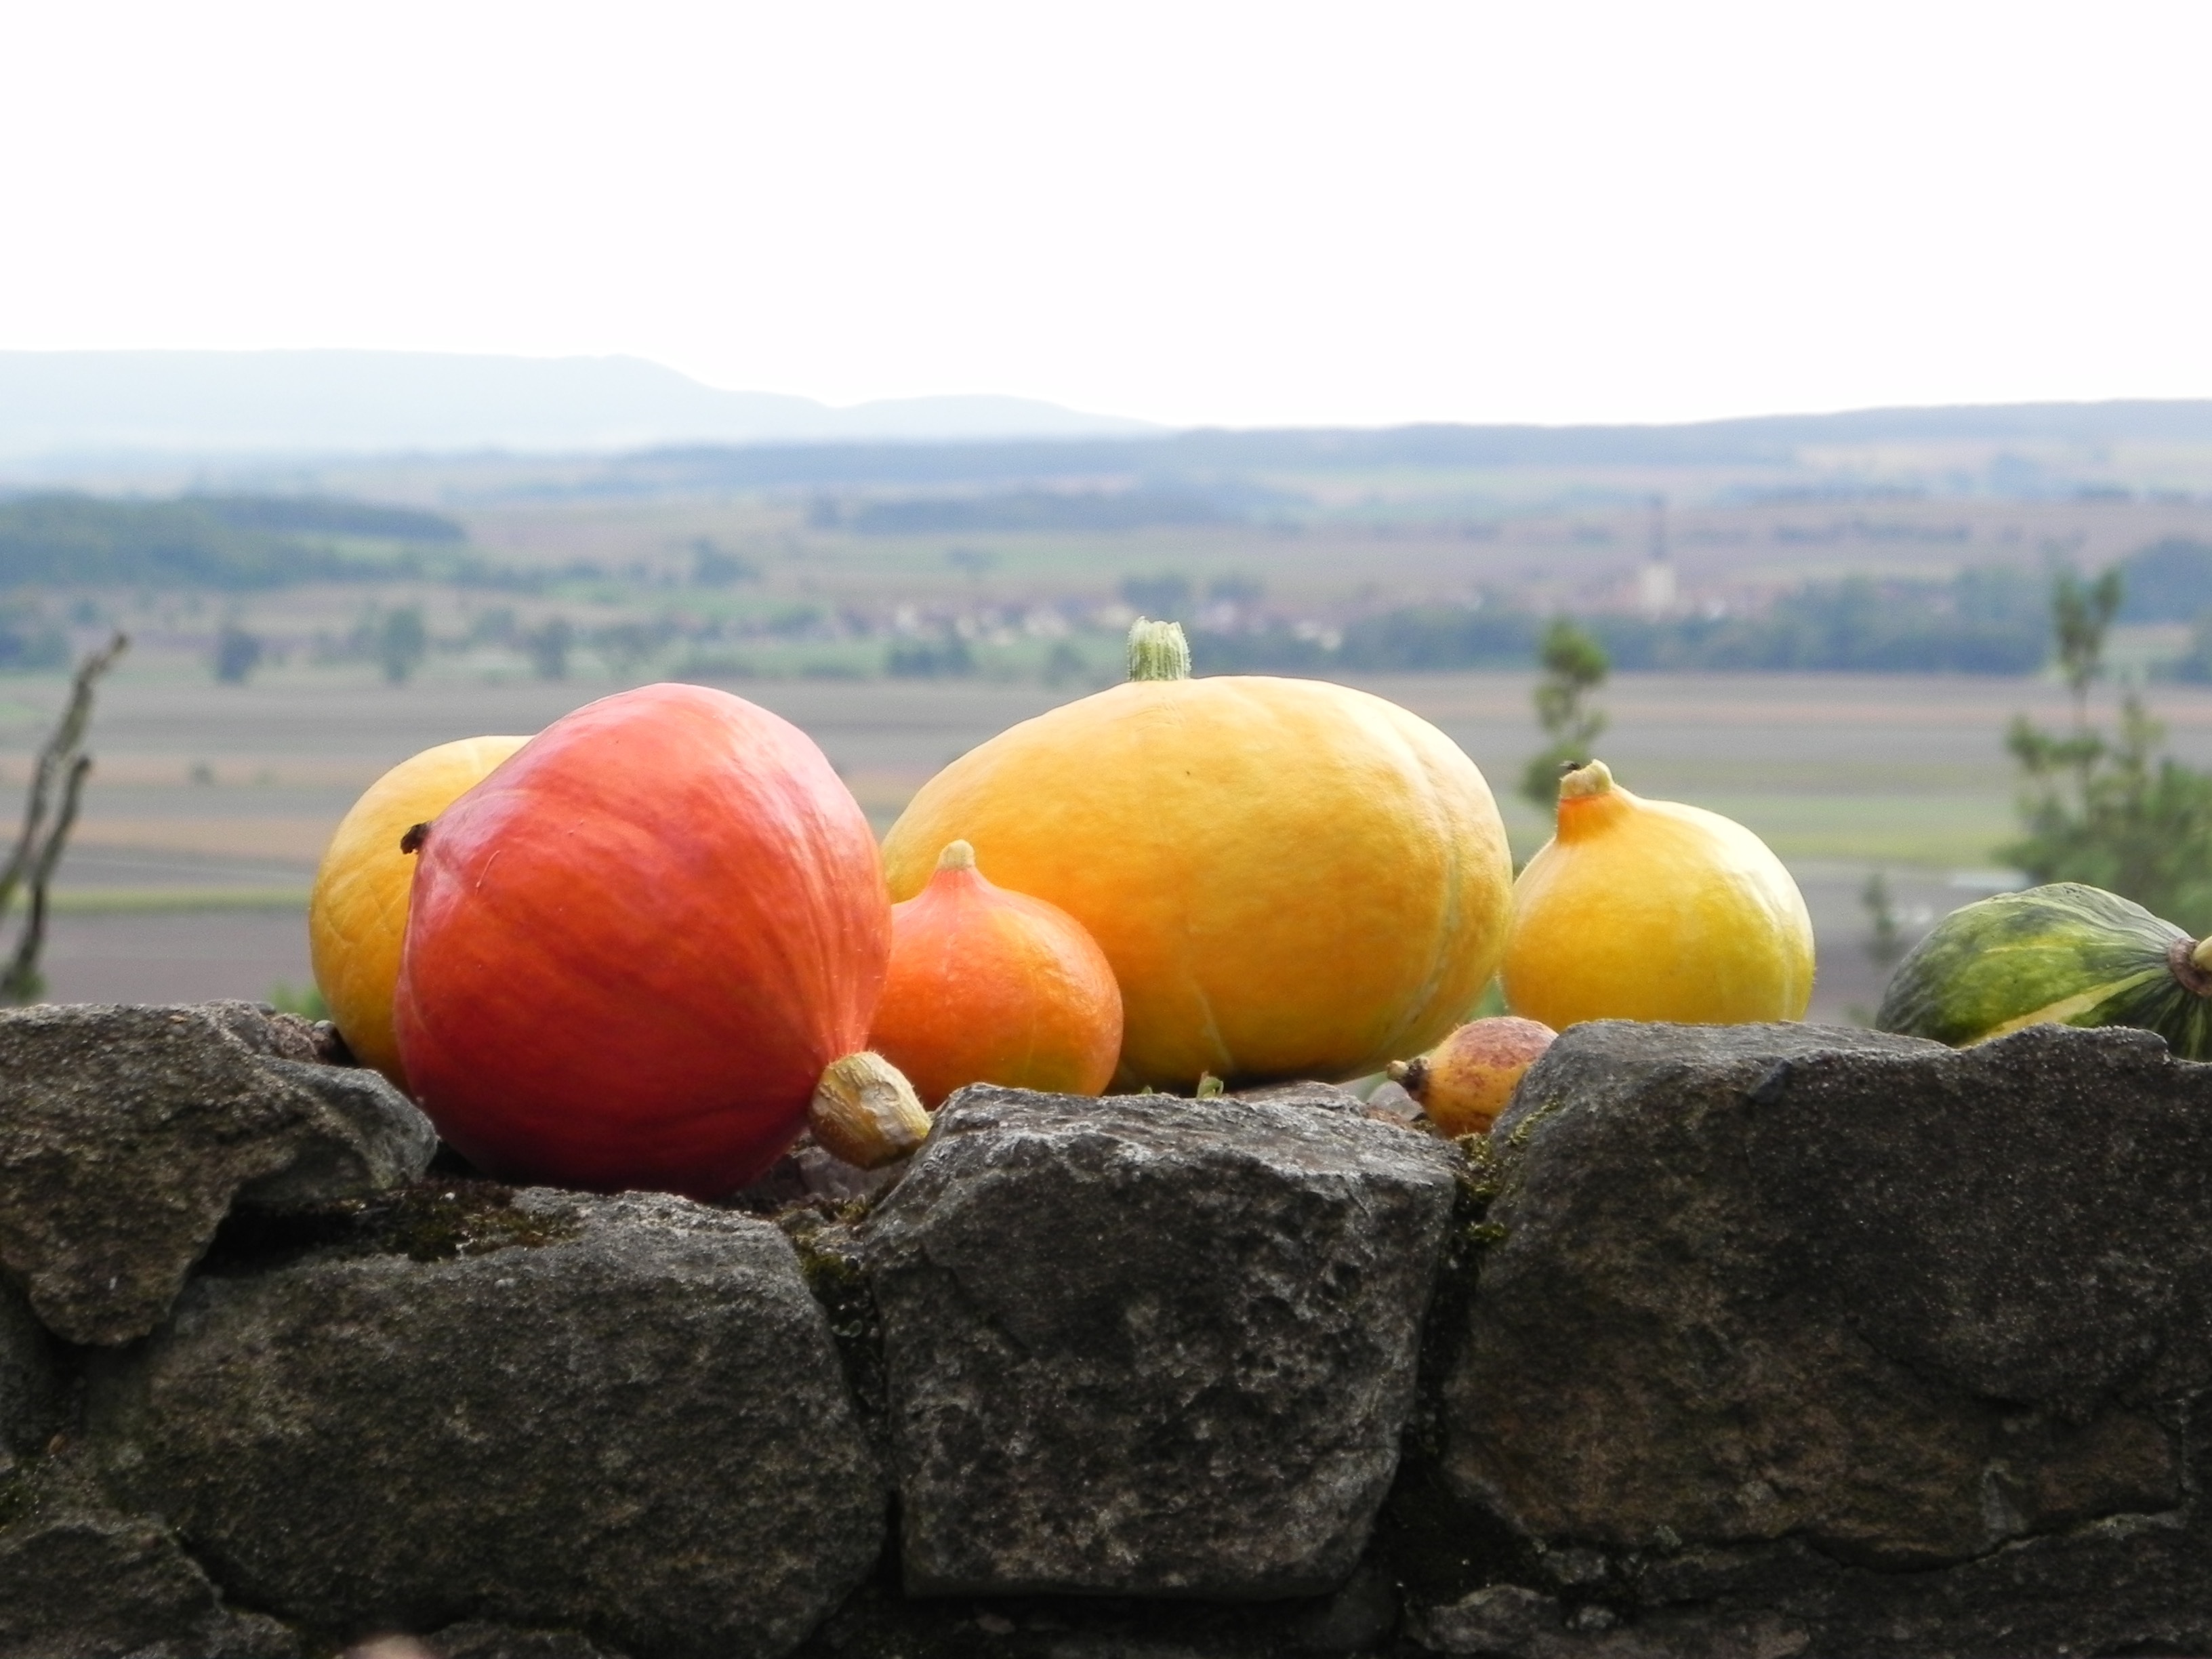
plant, fruit, flower, decoration, orange, food, produce, autumn, pumpkin, yellow, still life, painting, thanksgiving, october, pumpkins, autumn decoration, decorative squashes, flowering plant, land plant